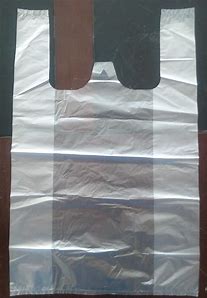
Label: plastic